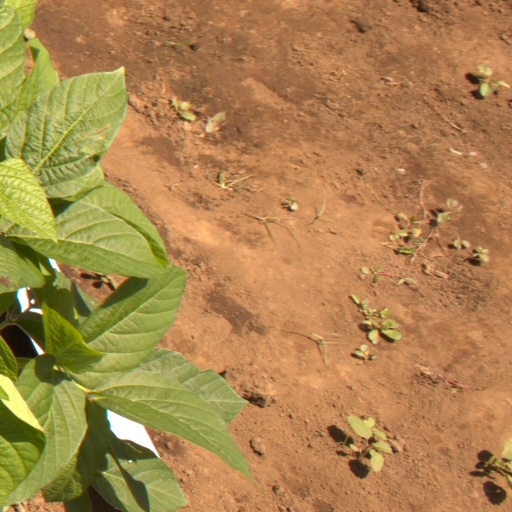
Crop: soybean